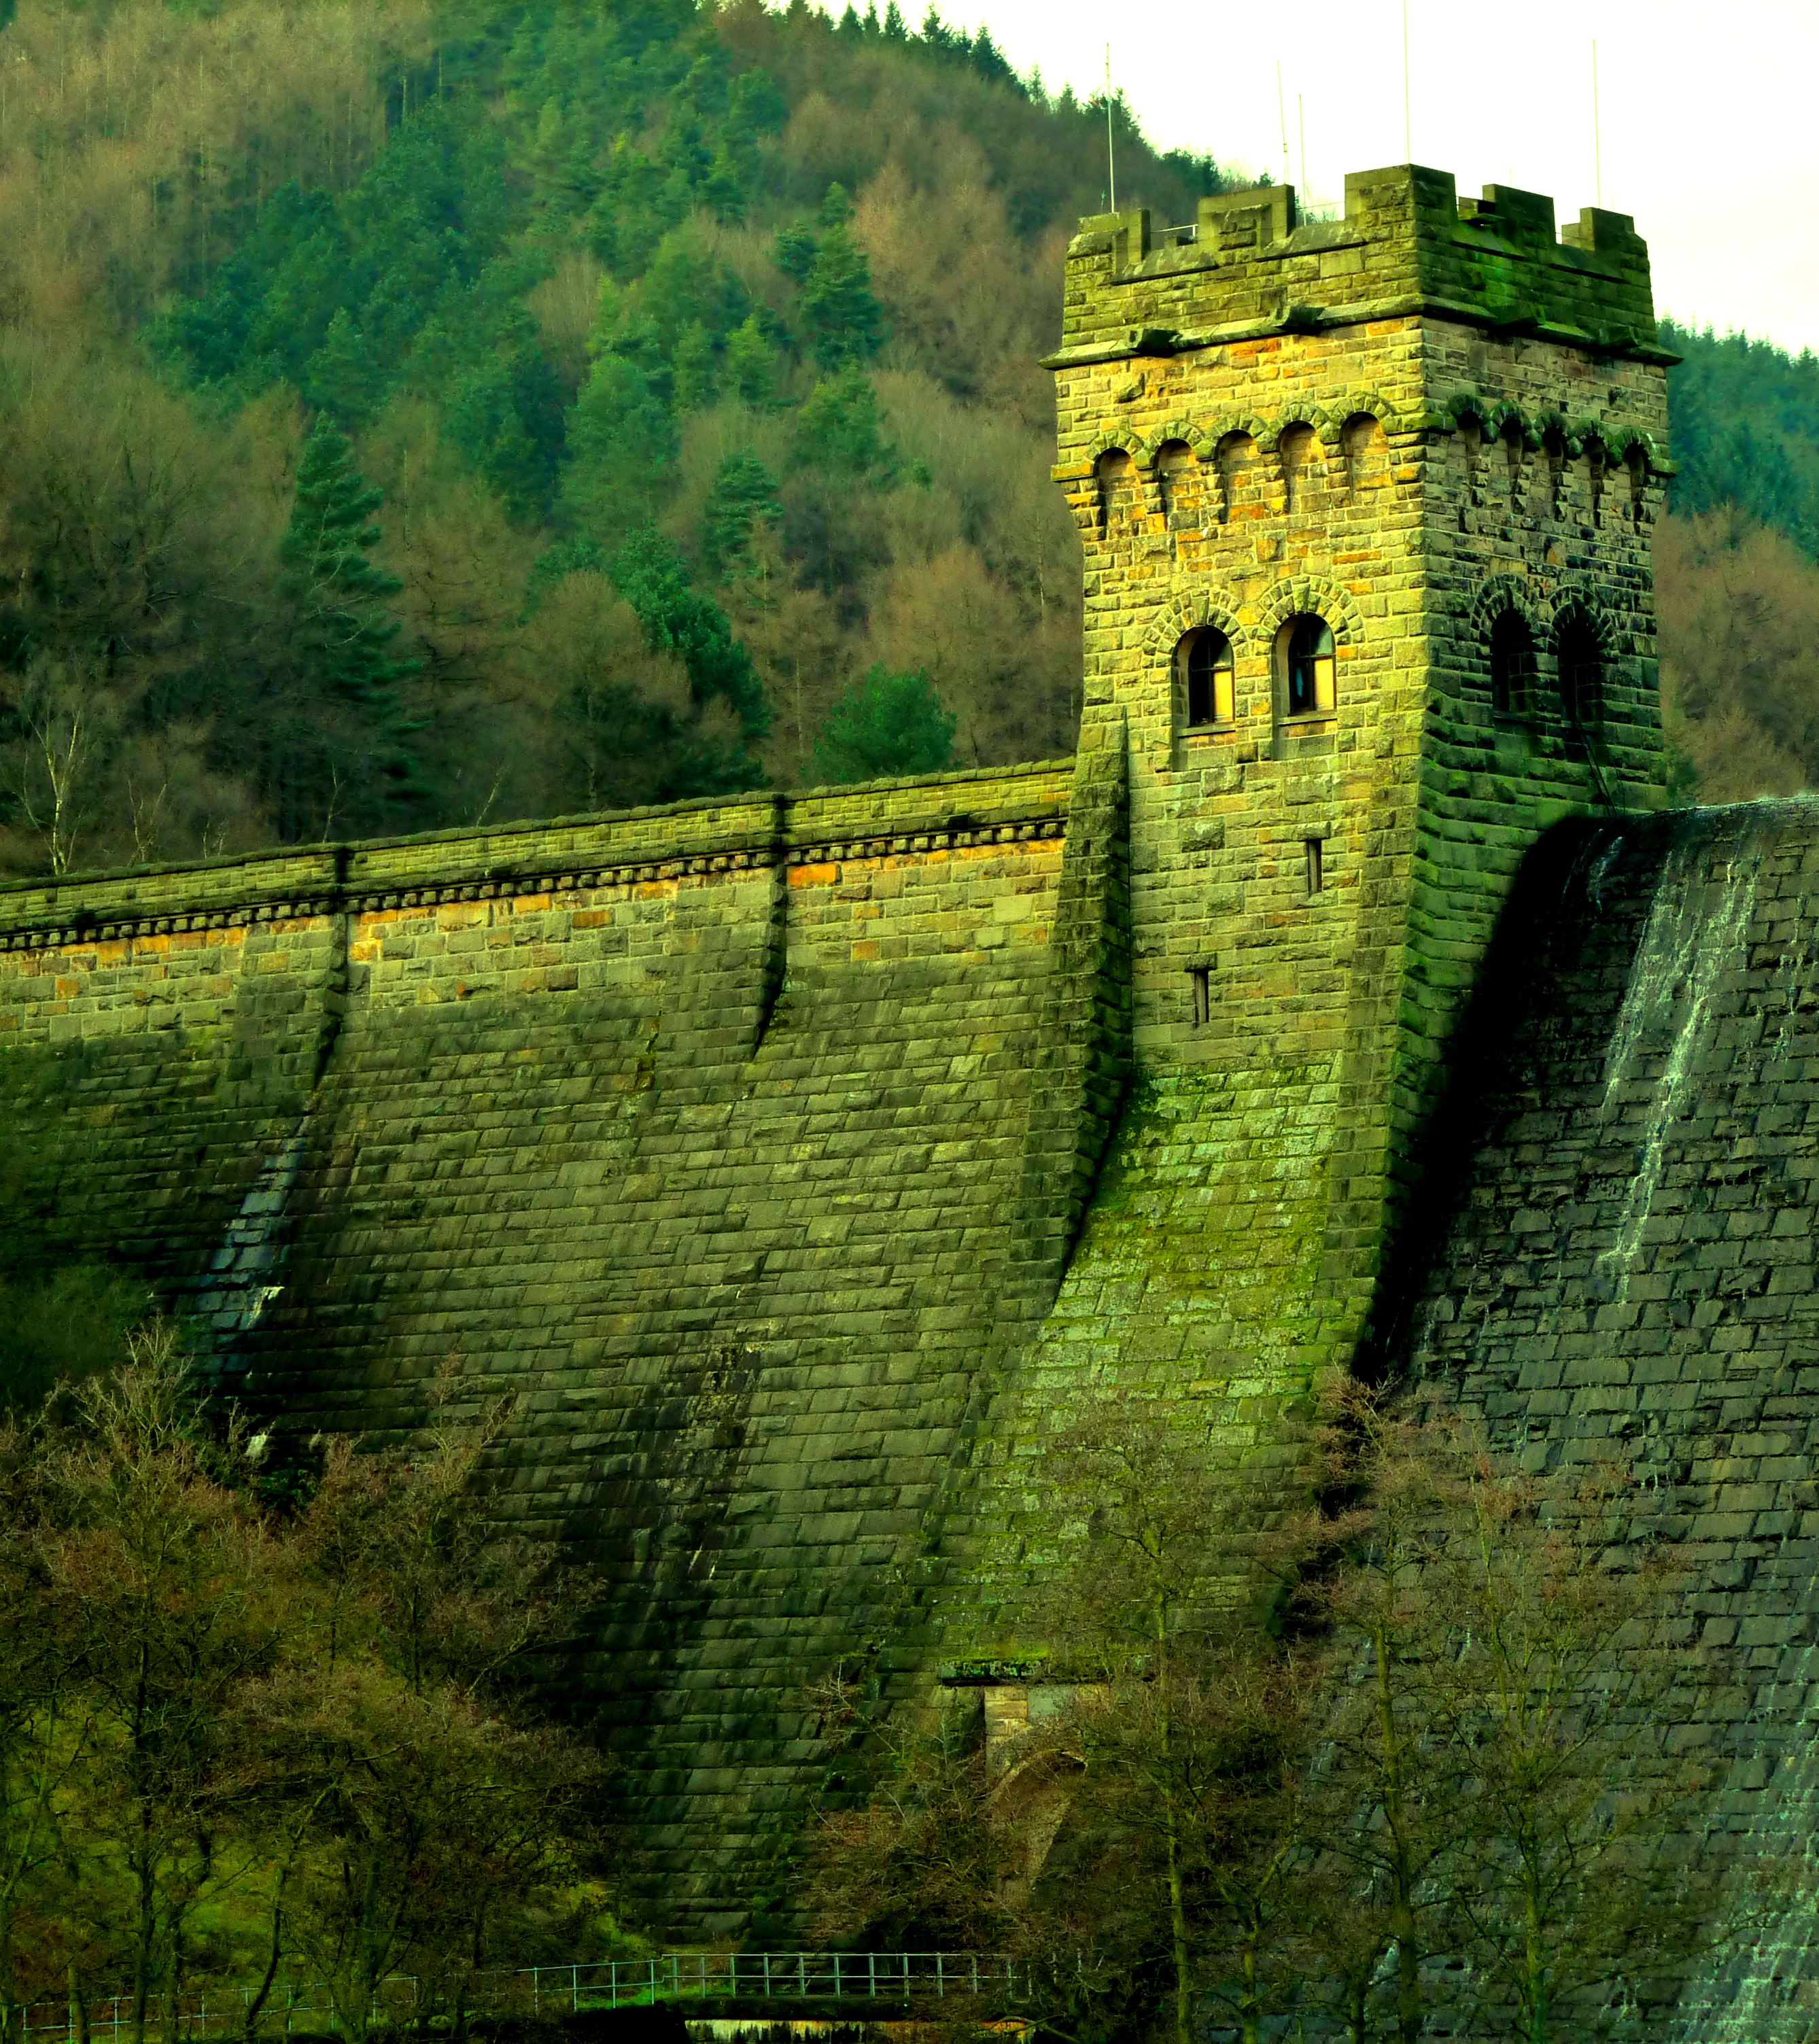
water, hill, building, chateau, peak, wall, green, reflection, tower, park, castle, landmark, dam, fortification, terrain, colour, national, district, monastery, ladybower, rural area, buster